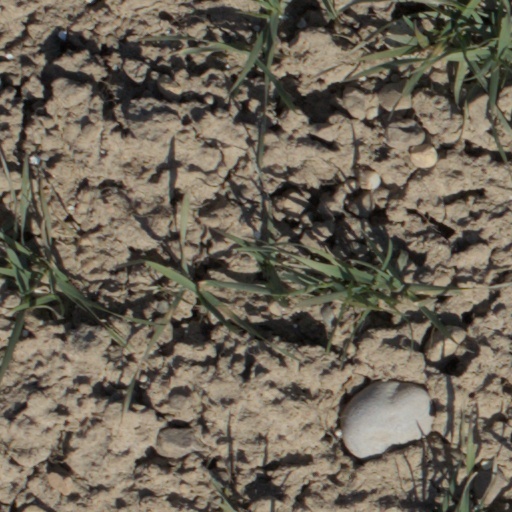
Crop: wheat